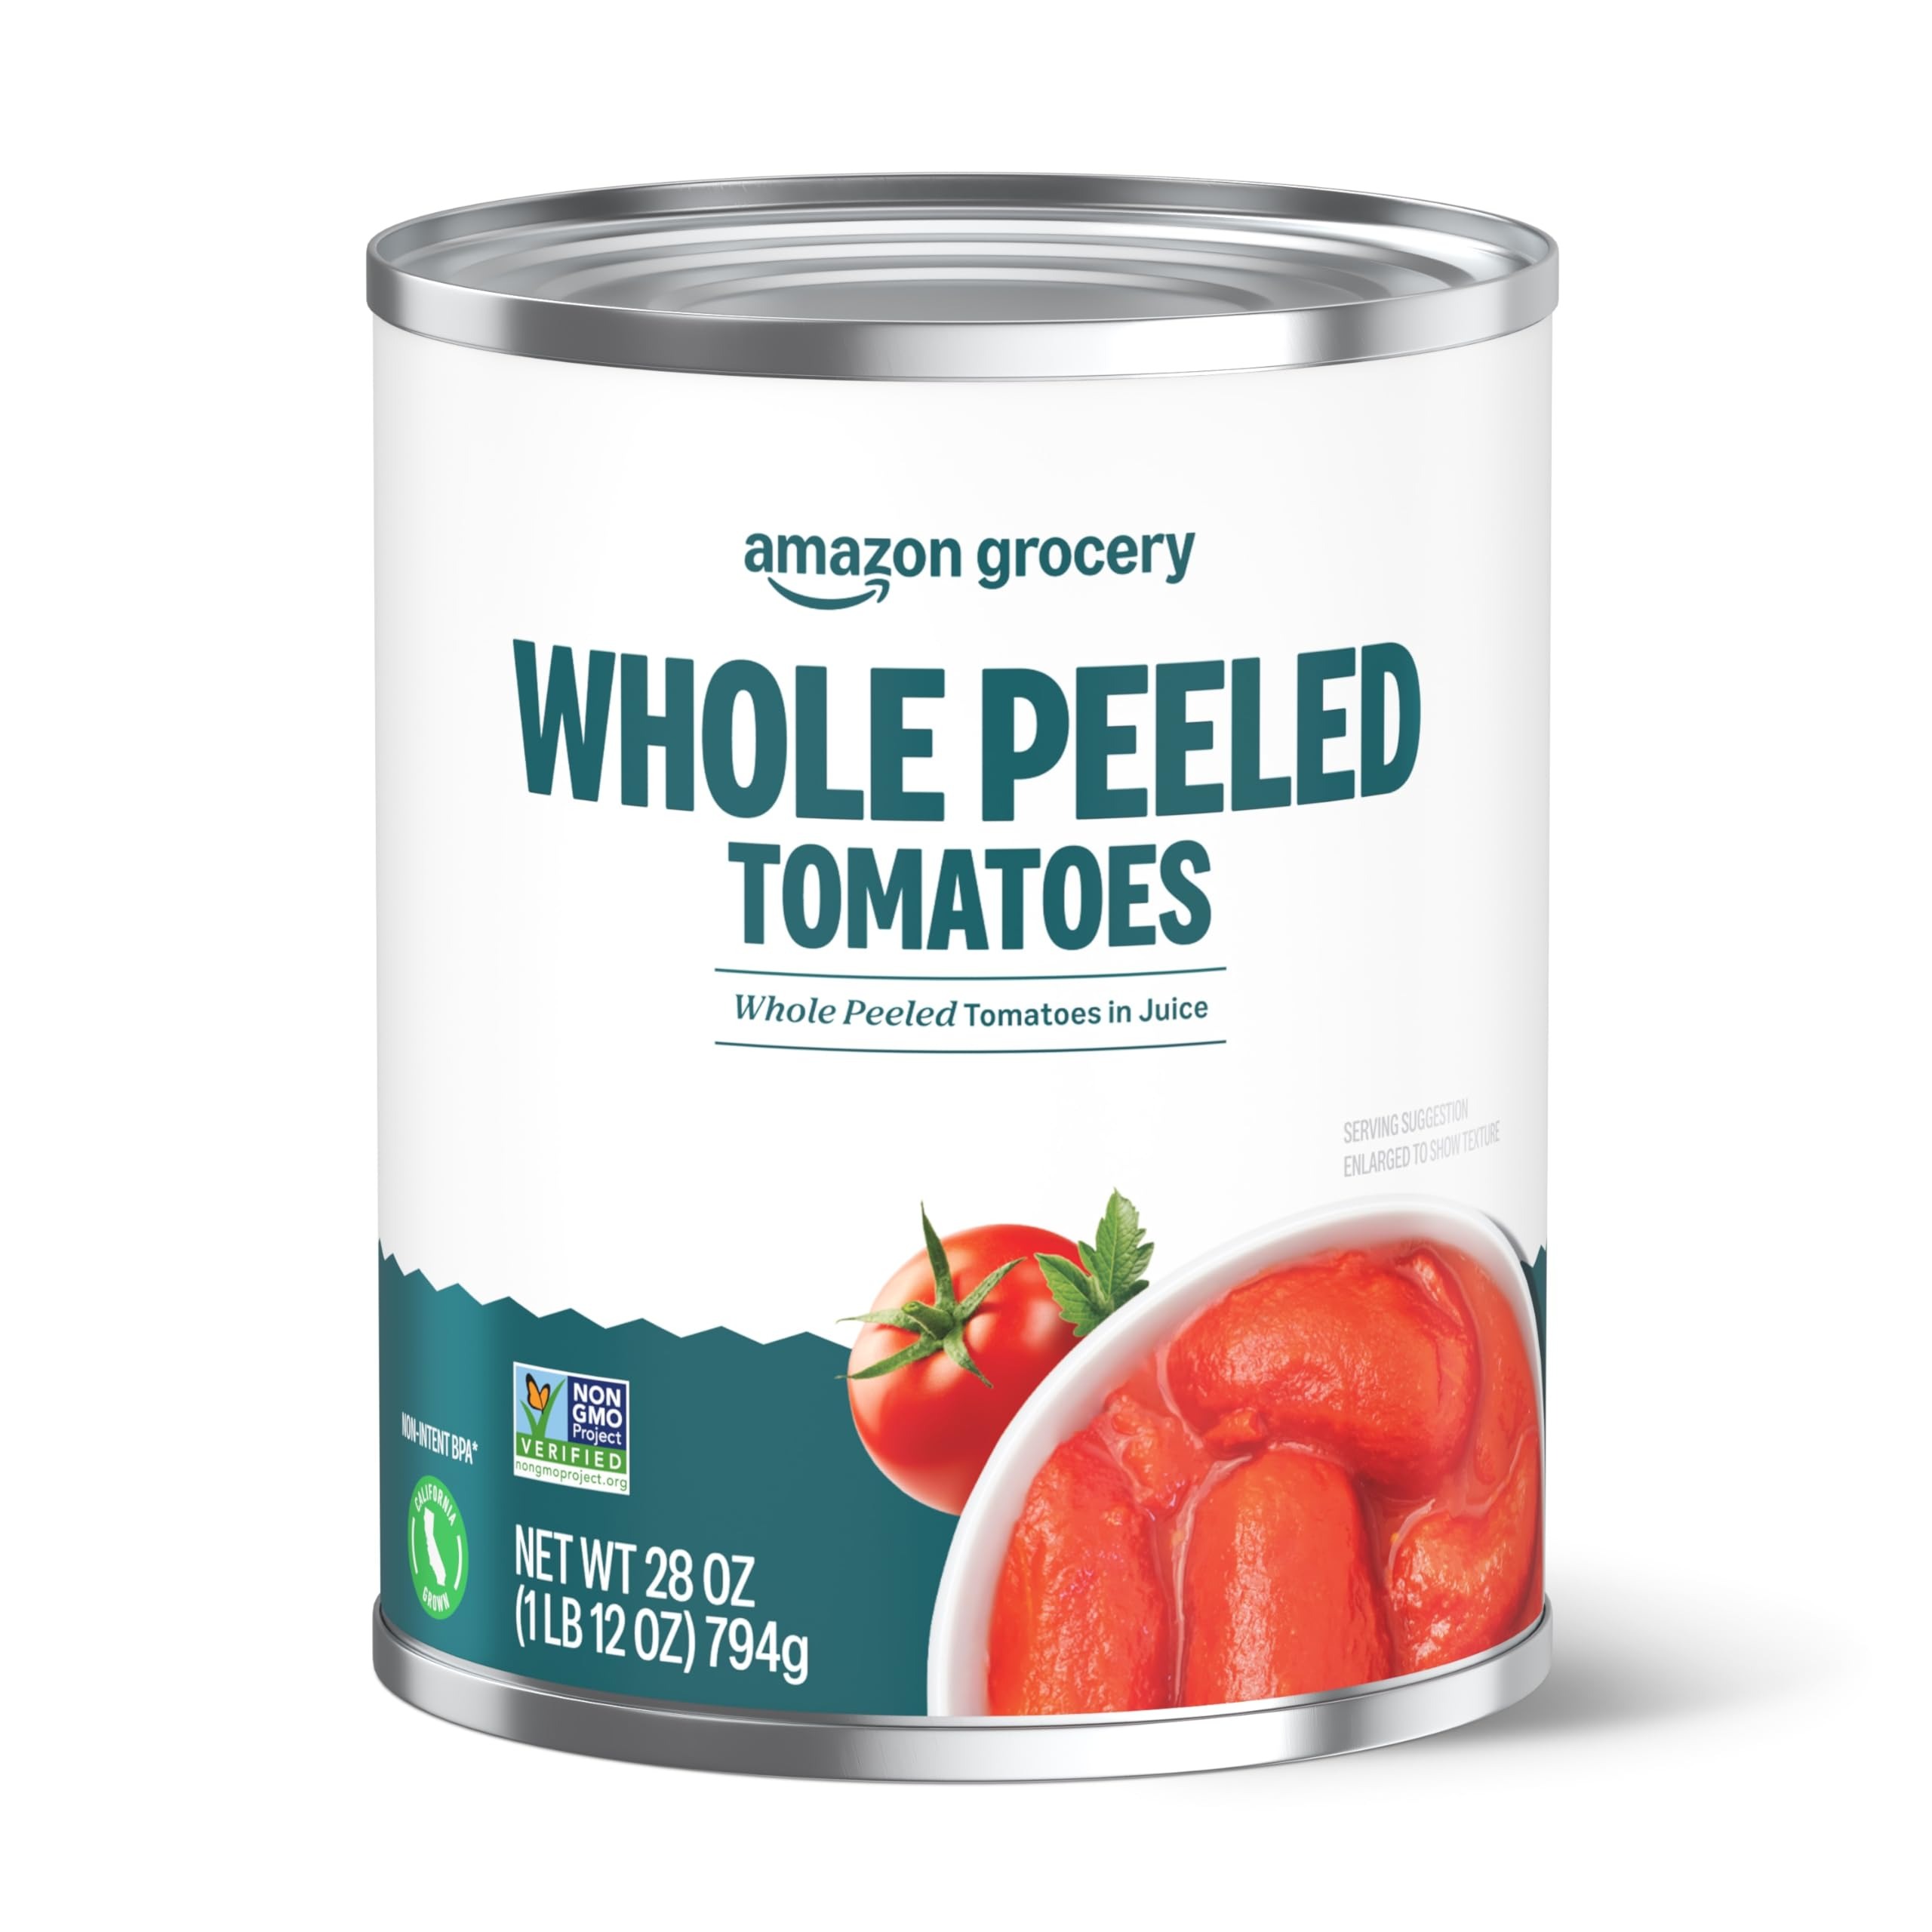
Item Name: Amazon Fresh, Whole Peeled Canned Tomatoes, 28 Oz (Previously Happy Belly, Packaging May Vary)
Bullet Point 1: WHAT'S INSIDE: One 28-ounce can of Whole Peeled Tomatoes
Bullet Point 2: NEW LOOK: Your favorite Happy Belly products are now part of the Amazon Fresh family! Packaging may vary, but the product and quality you love are exactly the same.
Bullet Point 3: HIGH QUALITY, LOW PRICES: Amazon Fresh brand products are all about high-quality food that fits every budget, every day.
Bullet Point 4: ONLY FROM AMAZON: Look for the Amazon Fresh label to find great deals on a wide selection of grocery essentials.
Value: 28.0
Unit: Ounce

Price: 1.89